Music Factory

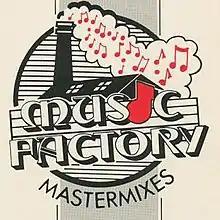
The logo of Music Factory

Music Factory (as known as The Music Factory Entertainment Group) is a UK promotional remix service that started in 1985. To this day, the service provides monthly Mastermix albums with exclusive mixes to qualified disc jockeys, as well as having provided a number of spinoff services over the years (some remixed, some not). It is also responsible for the Jive Bunny and the Mastermixers releases that were made commercially available.